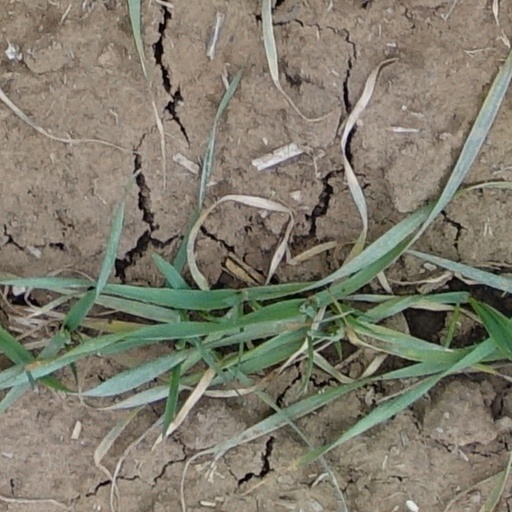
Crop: wheat